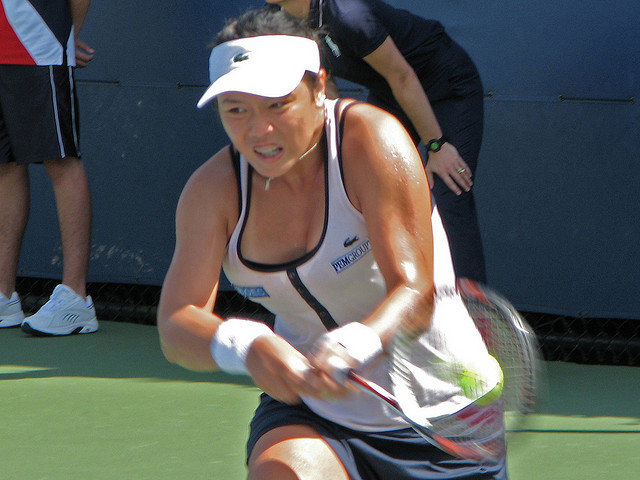
một người phụ nữ đang vung vợt để đánh quả bóng tennis